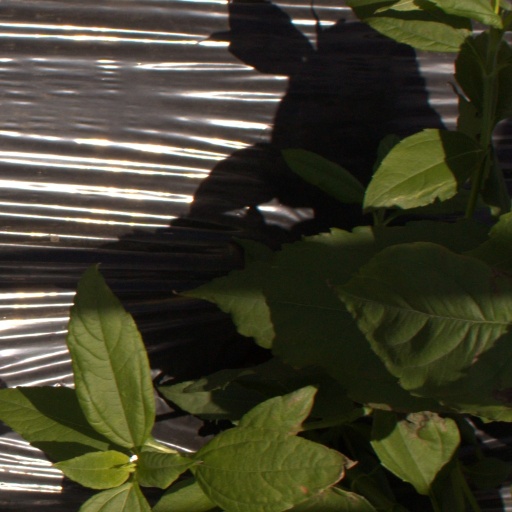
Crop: Jerusalem artichoke